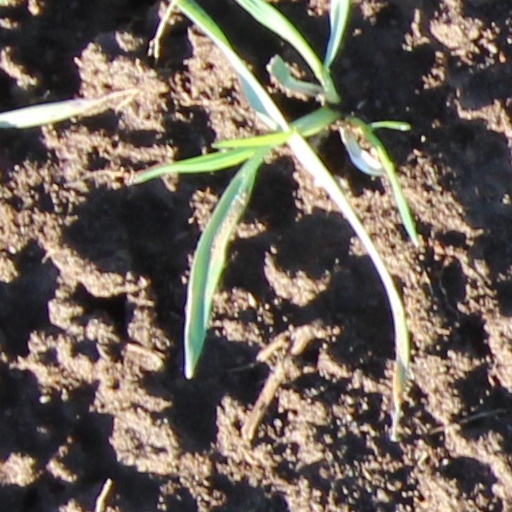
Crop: wheat